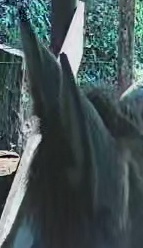
Face region: ears (position_of_ears)
Pain indicator: not_present